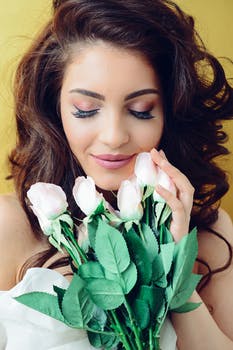
Label: No Watermark